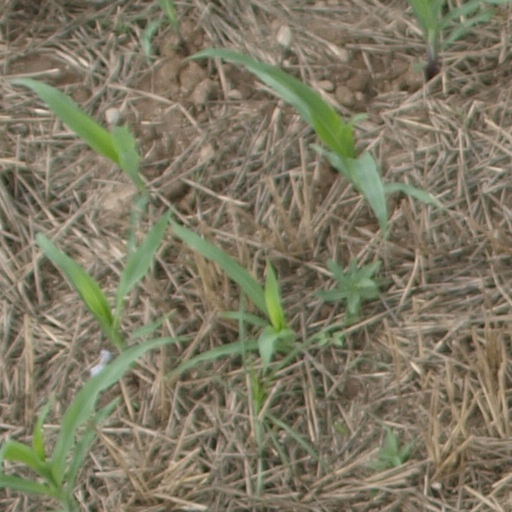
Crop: maize; corn